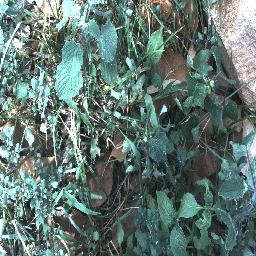
Label: negative